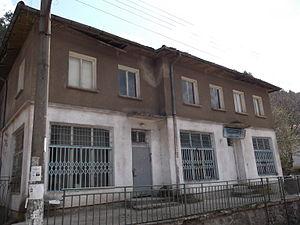
Leskovdol est un village montagneux de Bulgarie, dans le Grand Balkan partie de la municipalité de Svogué, à 45 kilomètres au nord de Sofia. La fondation du village semble s'être faite après la construction du proche monastère d'Osenovlag. Sa population est de 81 personnes, dont moins de 10 enfants de moins de 18 ans. Près du village se trouvent le mont Izdremets, le sentier de grande randonnée qui va du sommet de Kom au Cap Éminé et les falaises de Lakatnik.